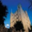
Label: castle